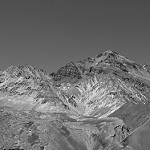
Label: B & W